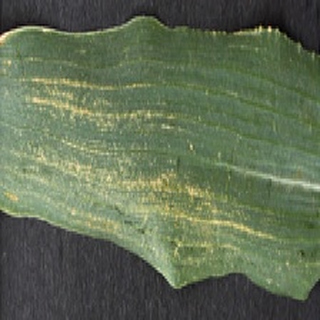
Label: healthy_wheat